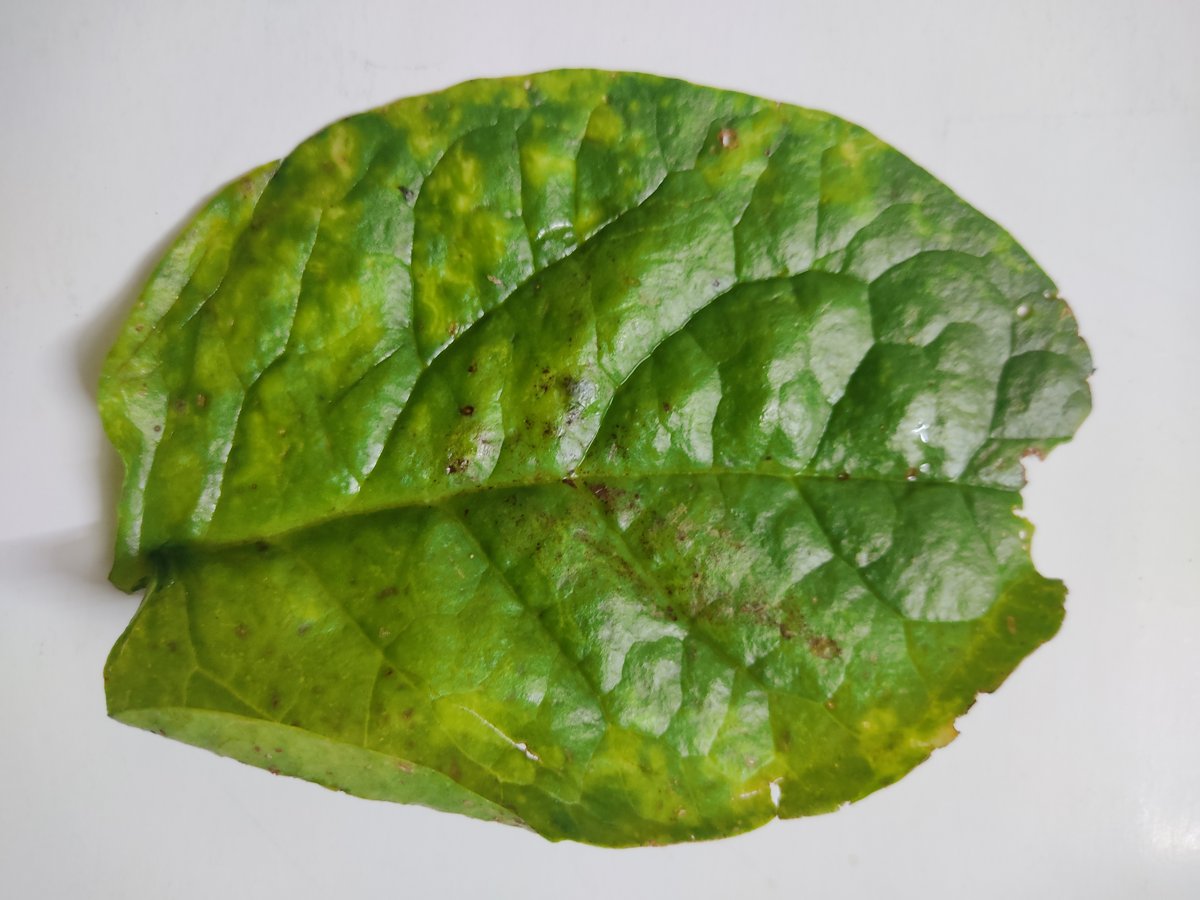
Label: Downy-Mildew